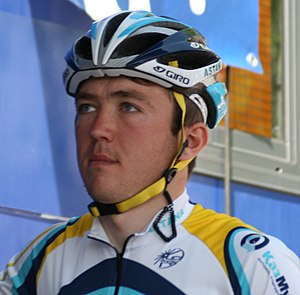
Roman Kirejev
Roman Kirejev var en kasakhisk professionel landevejsrytter, som kørte for det kasakhiske ProTour-hold Astana Pro Team.